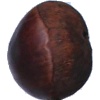
Label: chestnut